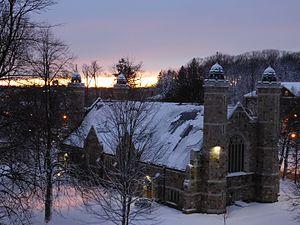
Le Bates College est une université américaine d'arts libéraux à Lewiston dans le Maine. Il a été fondé par des hommes d'État abolitionnistes et établi avec des fonds du magnat industriel et du textile Benjamin Bates. Le collège est le collège mixte le plus ancien de Nouvelle-Angleterre, le troisième plus ancien du Maine, et le premier à accorder un diplôme à une femme en Nouvelle-Angleterre.